Ismail al-Khalidi al-Minangkabawi

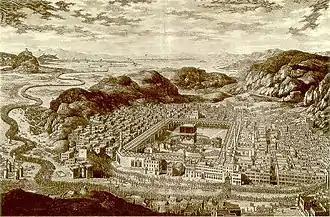
Ismail spent 30 years in Mecca for higher education during the 18th century.

He went to Mecca to perform the pilgrimage as well as to deepen the Islamic sciences he had previously acquired. He also studied in Medina for five years.